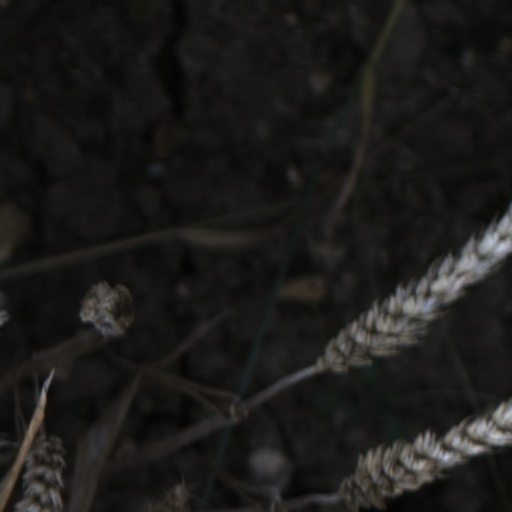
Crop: wheat